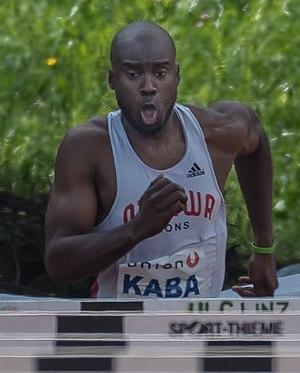
Sekou Kaba est un athlète naturalisé canadien en 2012, spécialiste du 110 m haies.